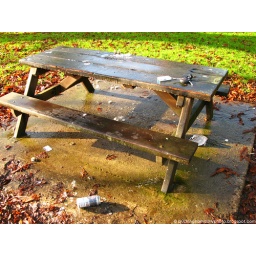
table found near University buildings :)